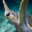
Label: turtle